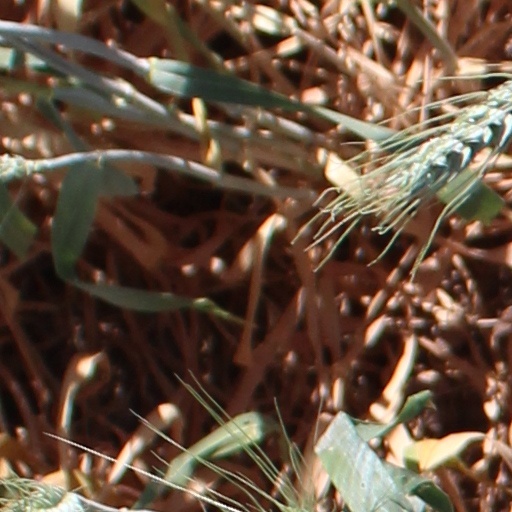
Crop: wheat